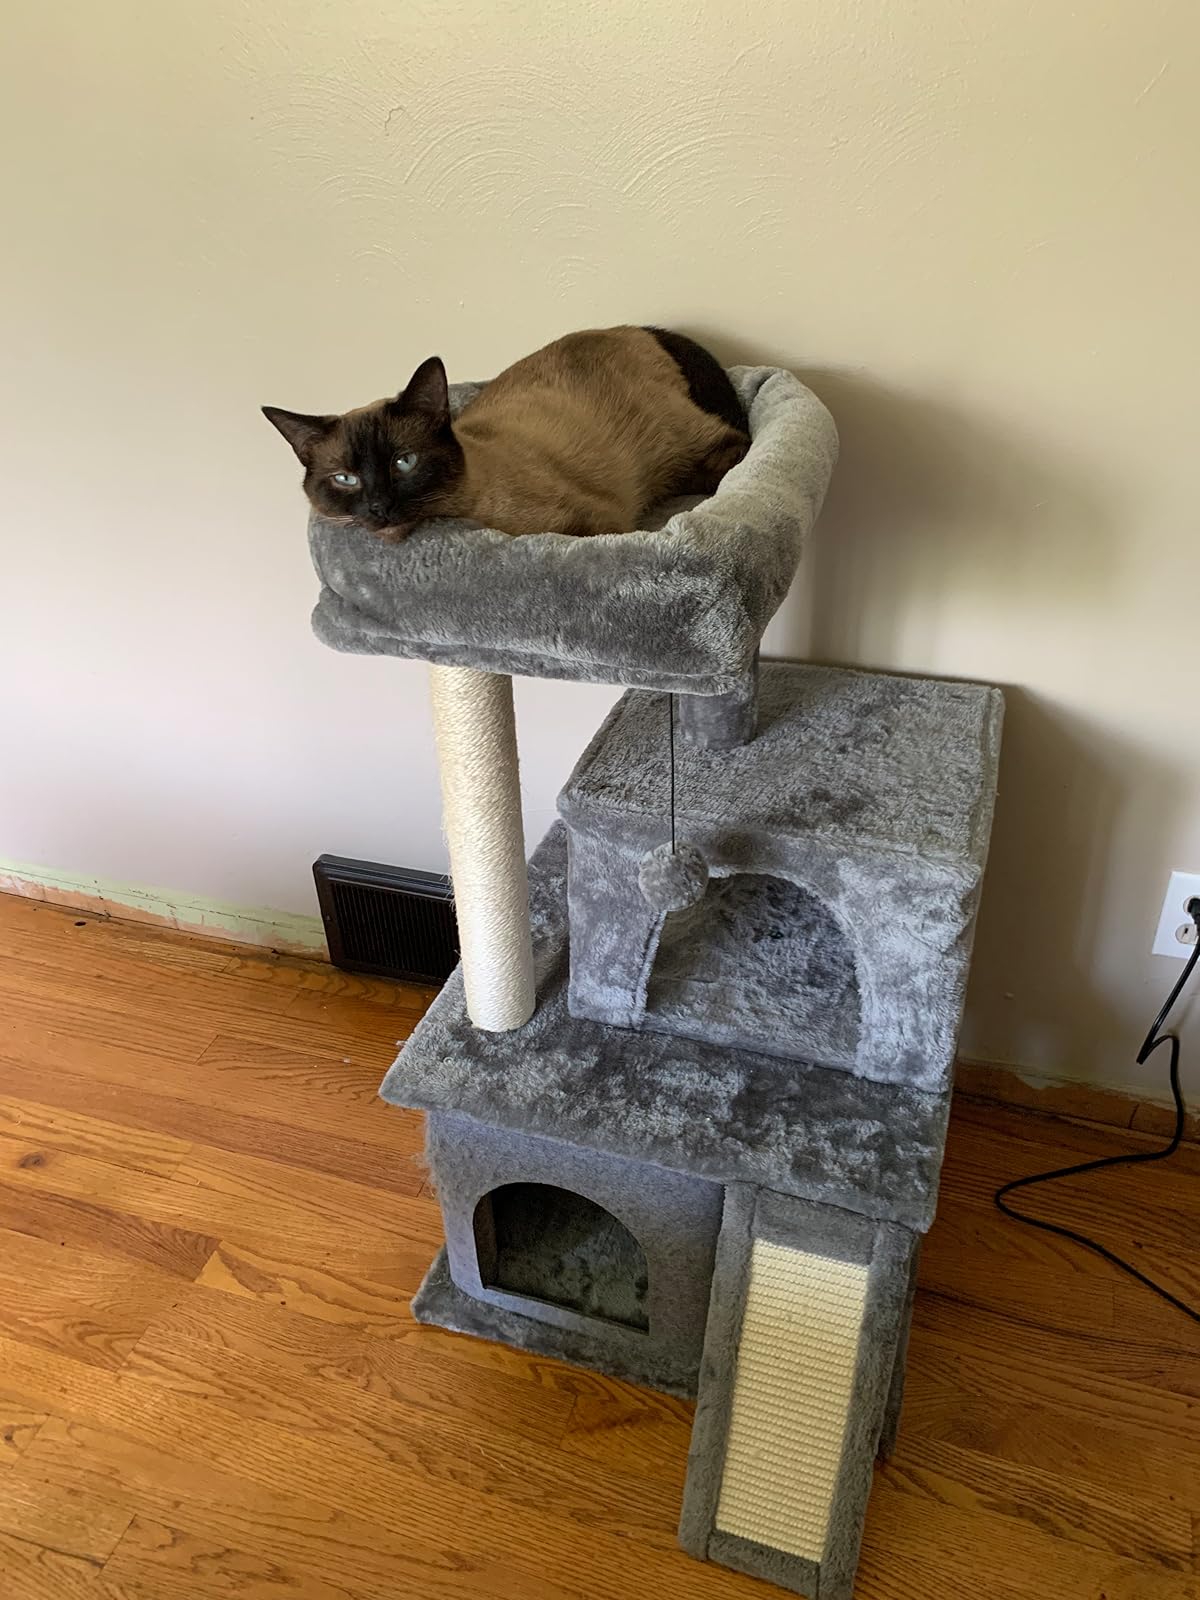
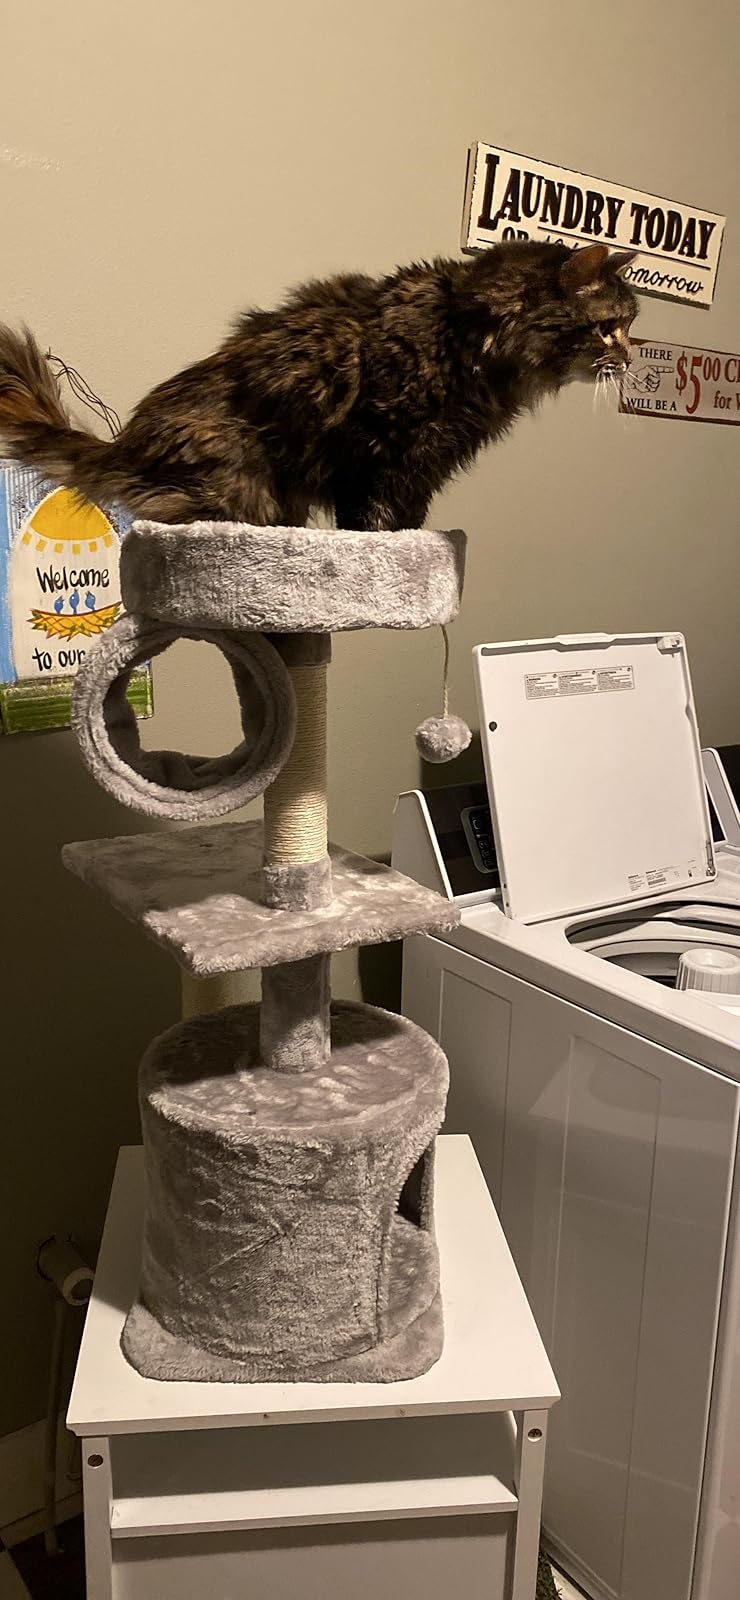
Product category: items_cat tree
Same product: no